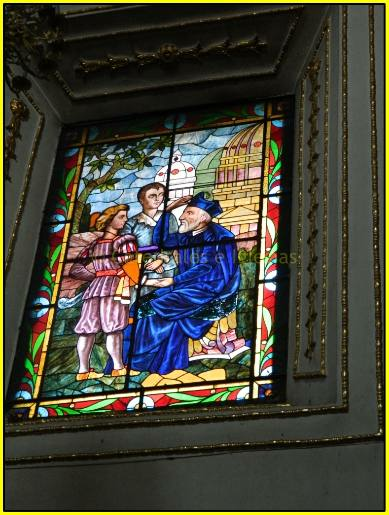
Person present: Yes